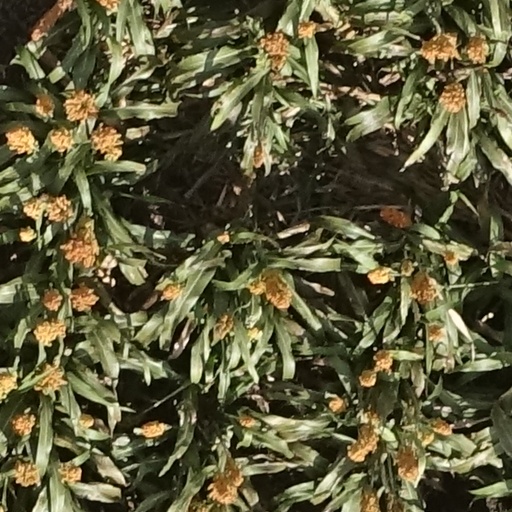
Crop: sorghum